Gardiner Expressway

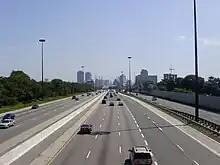
The Queen Elizabeth Way between Highway 427 and the Humber River became part of the Gardiner Expressway on April 1, 1997

On April 1, 1997, the stretch of the Queen Elizabeth Way between Highway 427 and the Humber River was downloaded from the Ministry of Transportation of Ontario to Metropolitan Toronto and was redesignated as part of the Gardiner.